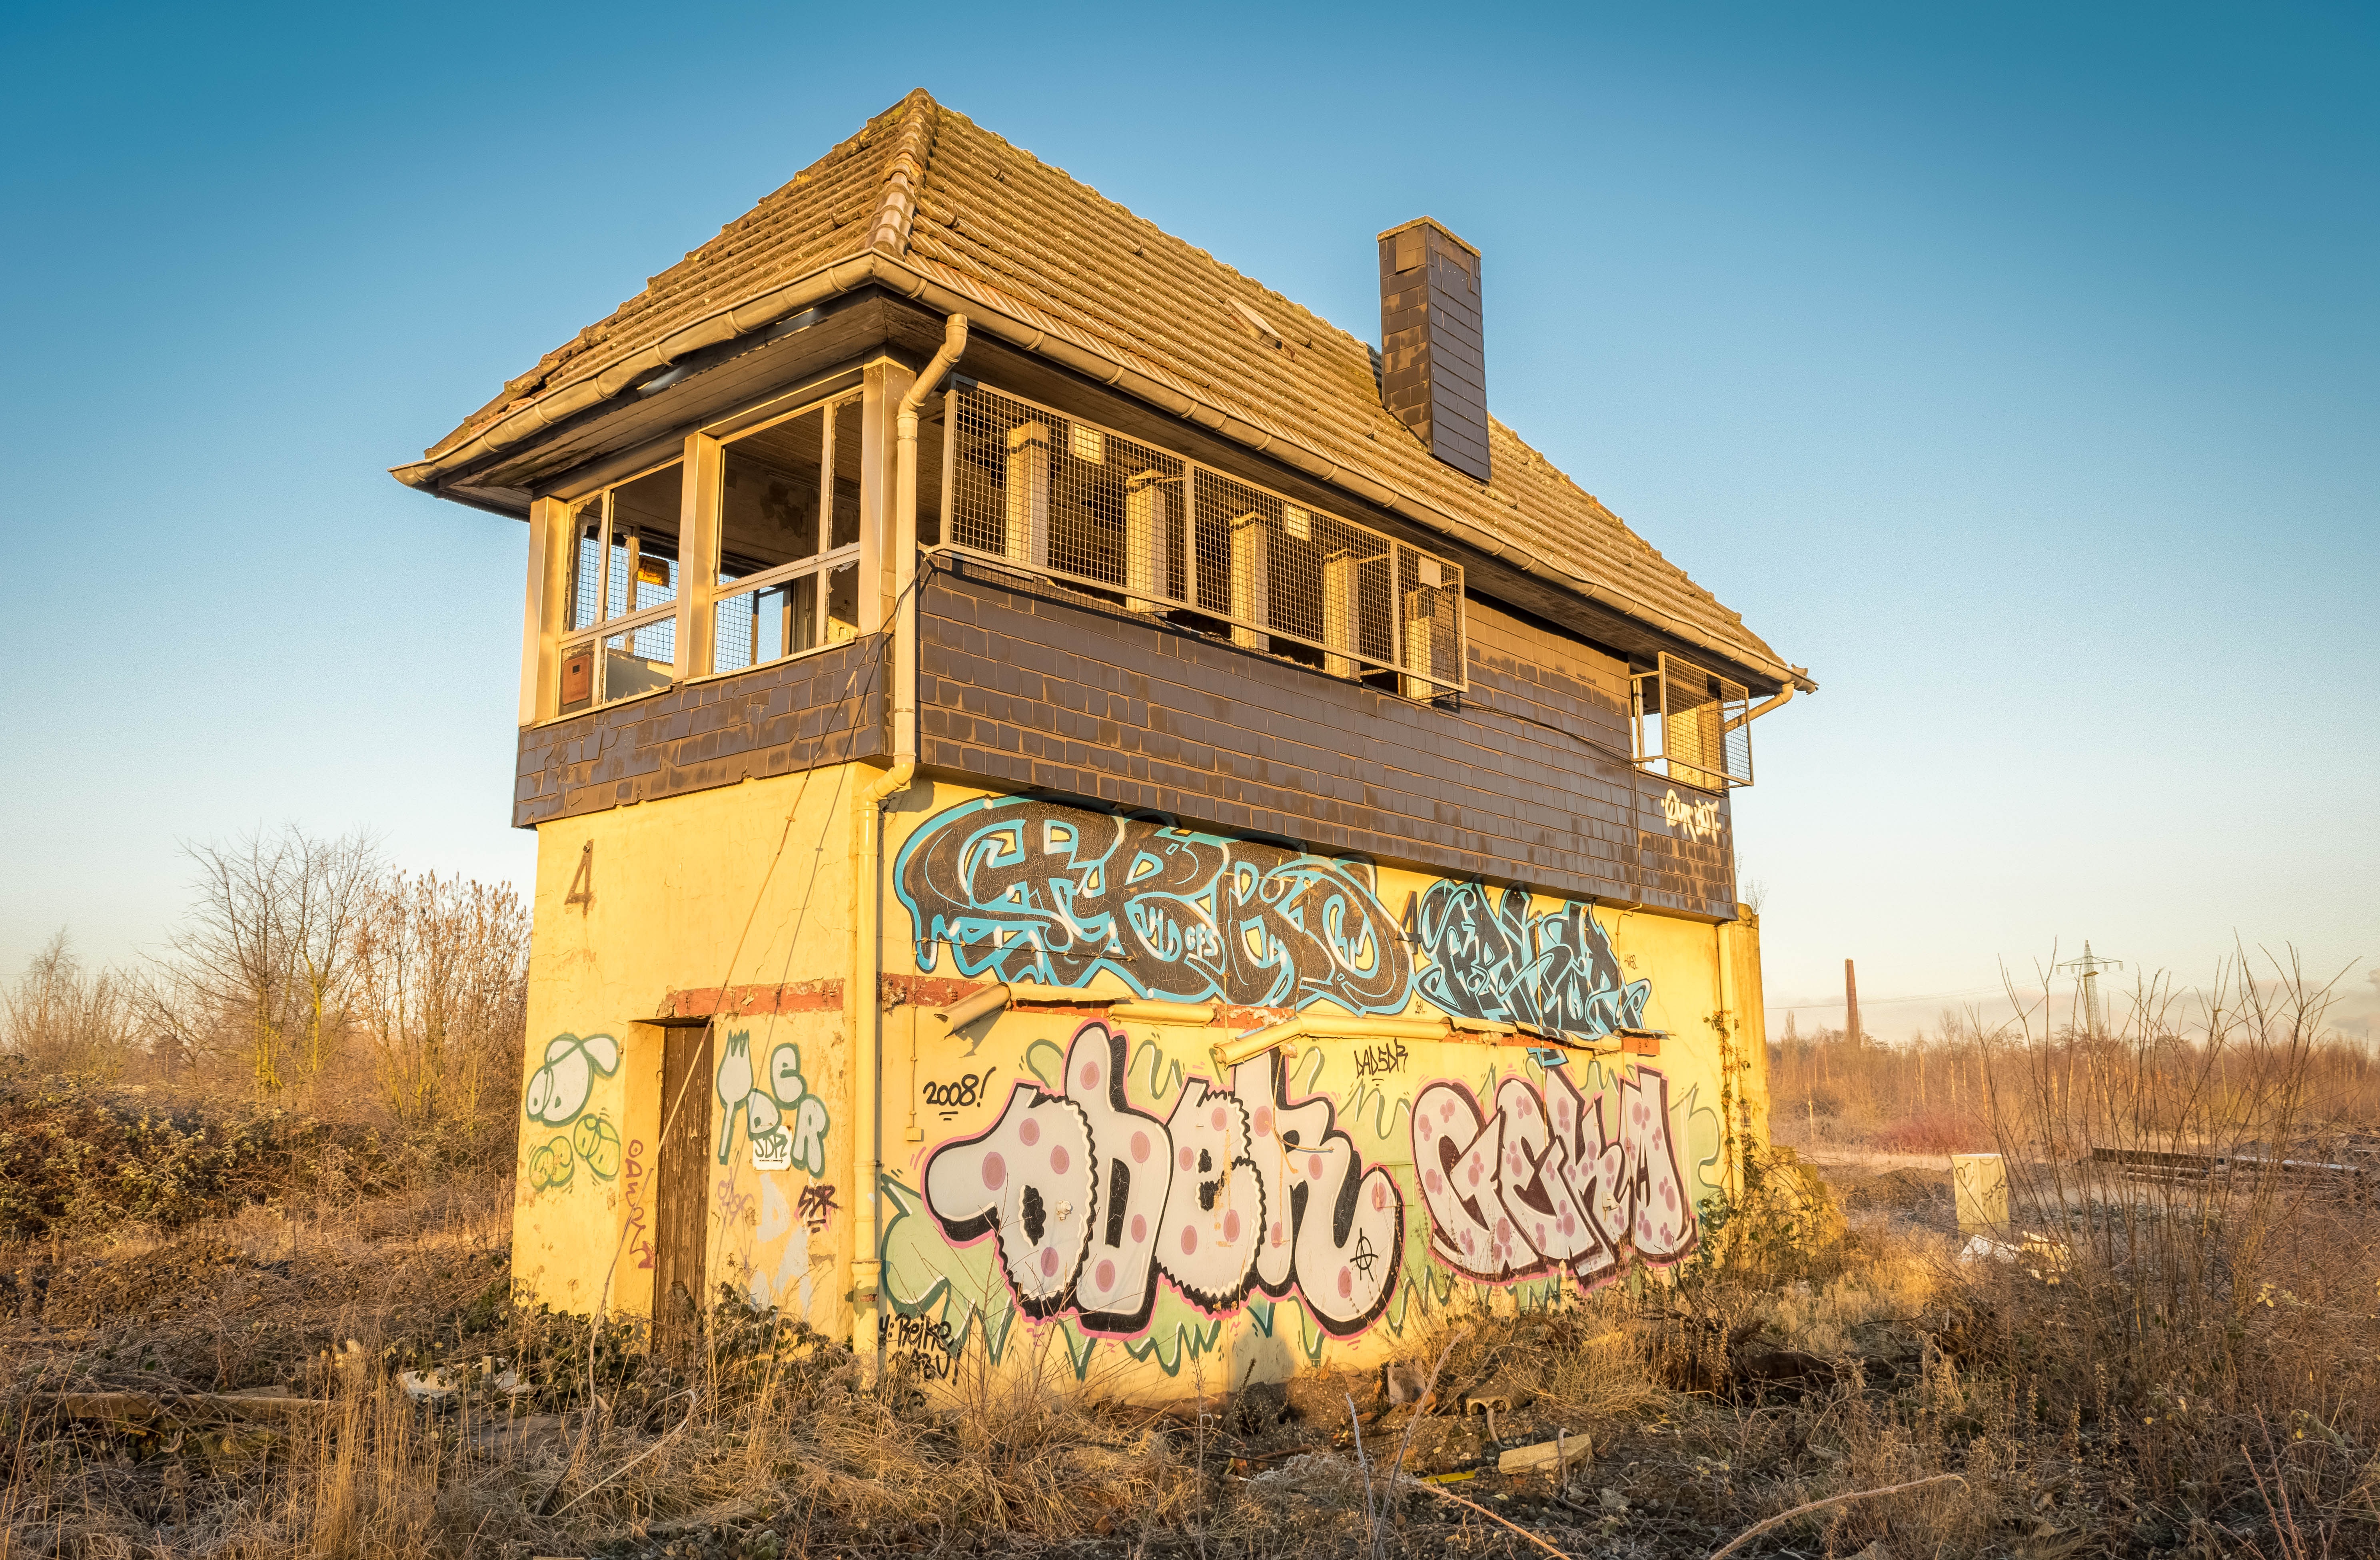
architecture, railway, house, building, home, train, broken, graffiti, destroyed, crash, estate, rural area, signal box, bundesbahn, railway system